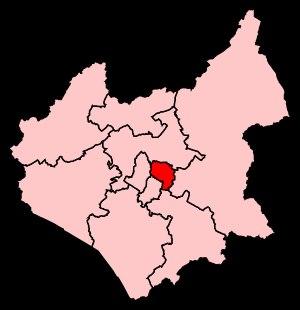
La circonscription de Leicester East est une circonscription électorale anglaise située dans le Leicestershire et représentée à la Chambre des Communes du Parlement britannique.